Automatic watch

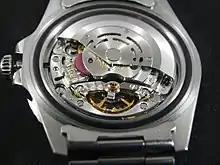
Rolex caliber 3175, released in 1988 and used until 1999 in the GMT-Master 16700 watch

The Rolex Watch Company improved Harwood's design in 1930 and used it as the basis for the Shants Company, in which the centrally mounted semi-circular weight could rotate through a full 360° rather than the about 200° of the 'bumper' winder. Rolex's version also increased the amount of energy stored in the mainspring, allowing it to run autonomously for up to 35 hours.